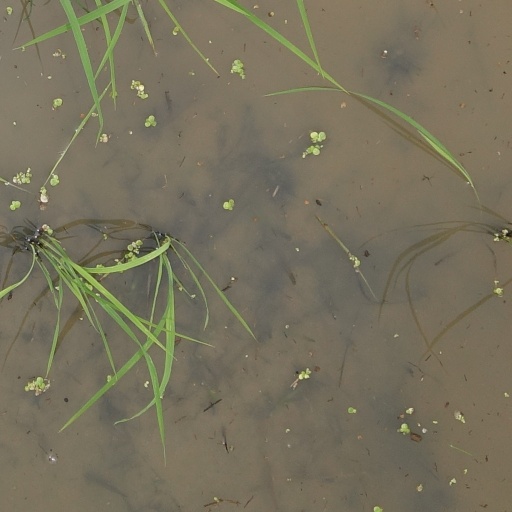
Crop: rice